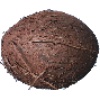
Label: cocos